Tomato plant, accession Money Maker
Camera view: tilt-top (135 deg); turntable rotation: 150 degrees
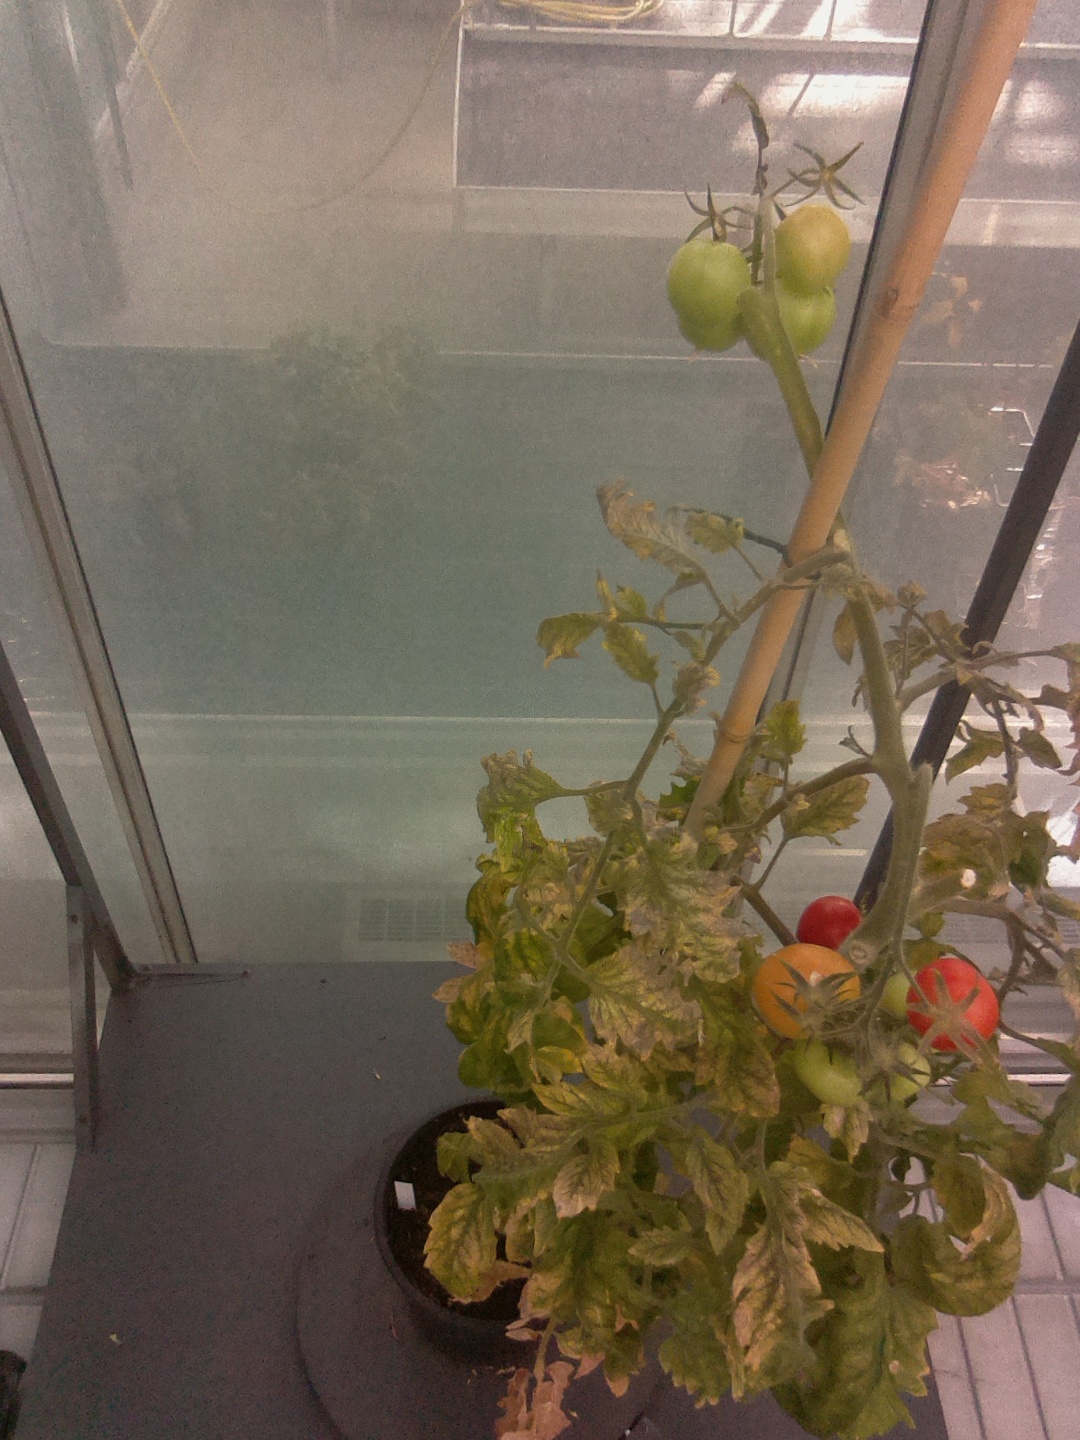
BBCH growth stage 82: 20%-30% of fruits show typical fully ripe color